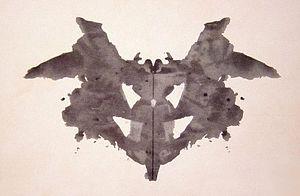
Le test de Rorschach ou psychodiagnostic de Rorschach est un outil de l'évaluation psychologique de type projectif élaboré par le psychanalyste Hermann Rorschach en 1921. Il consiste en une série de planches graphiques présentant des taches symétriques a priori non figuratives qui sont proposées à la libre interprétation de la personne évaluée. Analysées par la personne administrant le test, les réponses fournies servent à évaluer la personnalité du sujet.